Ford Corsair

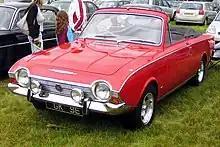
Ford Corsair V4 2-door convertible 1967. The Corsair convertible was a product of Crayford Auto Developments which was first exhibited at the London Motor Show in October 1966.

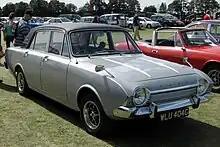
With the vinyl roofed Corsair 2000E Ford attempted to compete on price half a class up in the category dominated (in the UK) by the Rover 2000 and Triumph 2000.

The Corsair Deluxe was initially offered with the larger , single-carburettor, 1.5 L Kent engine that was also used in the smaller Cortina, and the Corsair GT came with the same , 1.5-litre engine as the Cortina GT. The car received positive reviews from motoring journalists, with some reservations about the dash layout and the closeness of the steering wheel to the driver. Although the 1963-65 Corsair range outsold the Classic, the car was not a best-seller like the Cortina, but given the low development costs it was presumed to be profitable for Ford. The range was revised in September 1965, gaining a better dashboard and interior ventilation, but adopting new Ford Essex V4 engines which were rough at idle and coarse on the road. The Essex engine was made in capacity for the Corsair V4 Deluxe, and a 2.0-litre version with high fuel consumption and disappointing performance was installed in the Corsair V4 GT. One marketing tagline for the V4 models was "The Car That Is Seen But Not Heard", which was a real stretch of the ad man's puff, given the inherent characteristics of the engine. The other tag was "I've got a V in my bonnet". These V4 engined cars were poorly regarded by the public, and sales began to taper off. In January 1967 a much improved version of the 2.0 L engine was released, and in April 1967 the problematic V4 GT was replaced by the 2000E model. A 3.0-litre conversion using the Ford Essex V6 engine was one of the options available via Crayford Engineering.